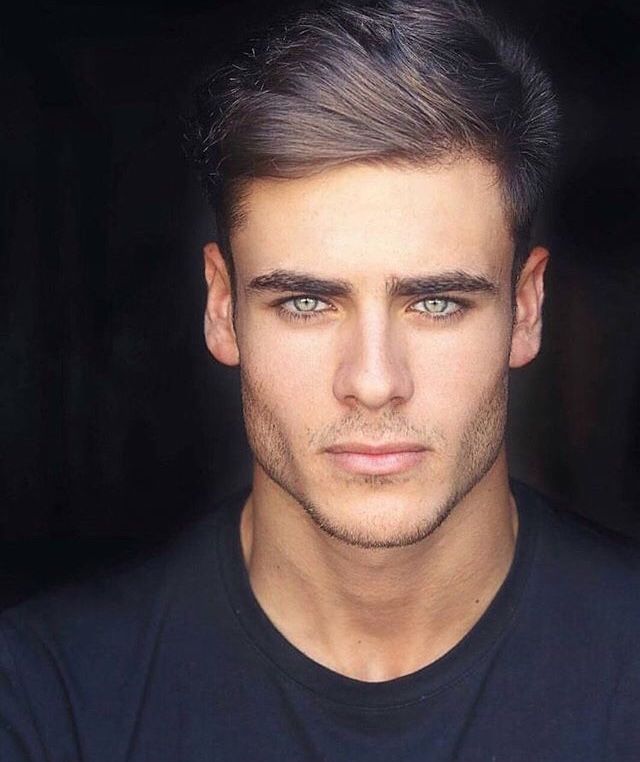
Gender: men